8213: Gacy House

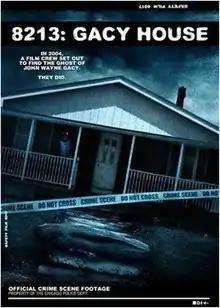
DVD cover

8213: Gacy House, or Paranormal Entity 2: Gacy House, is a 2010 American horror film written and directed by Anthony Fankhauser and distributed by The Asylum. It is a mockbuster of the film "Paranormal Activity 2".